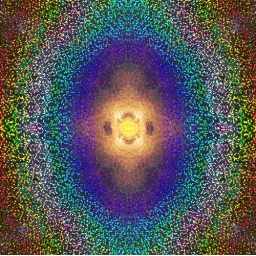
Photo of shiny paper manipulated to show four images in a circular vision.